Gonzalo Argote de Molina

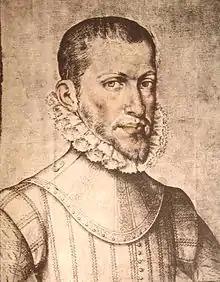
Gonzalo Argote de Molina.

Gonzalo Argote de Molina (1548–1596) was a Spanish writer, historian and genealogist.